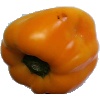
Label: yellow_pepper